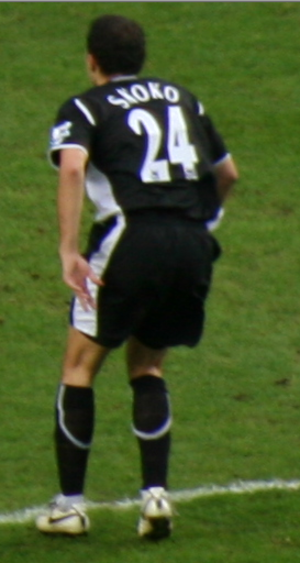
Josip Skoko, né le 10 décembre 1975 à Mount Gambier, est un footballeur international australien d'origine croate, évoluant au poste de milieu centre.